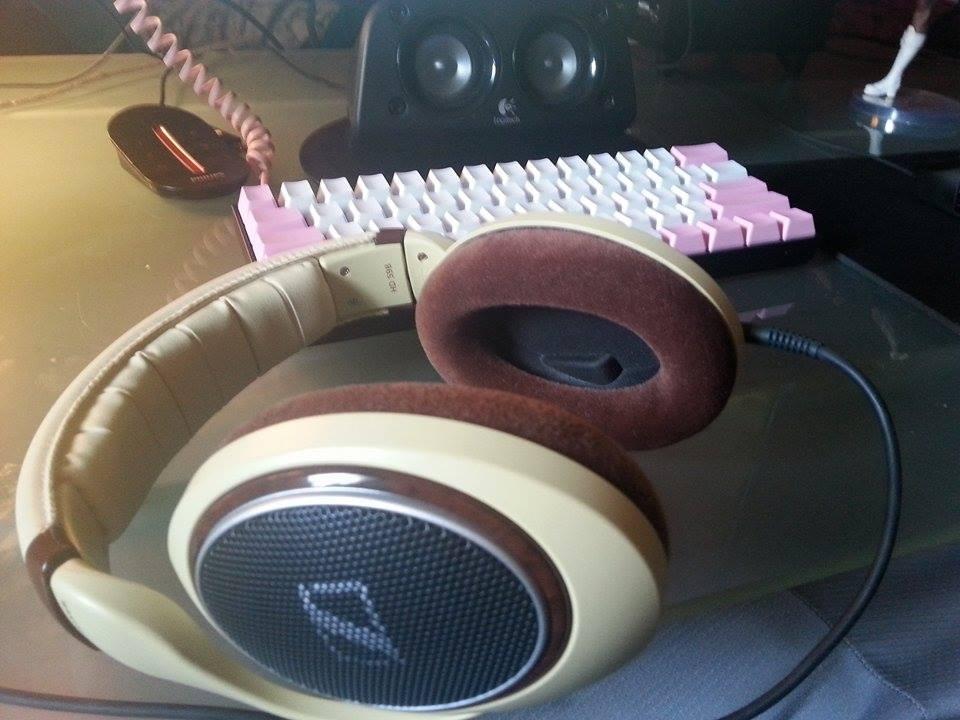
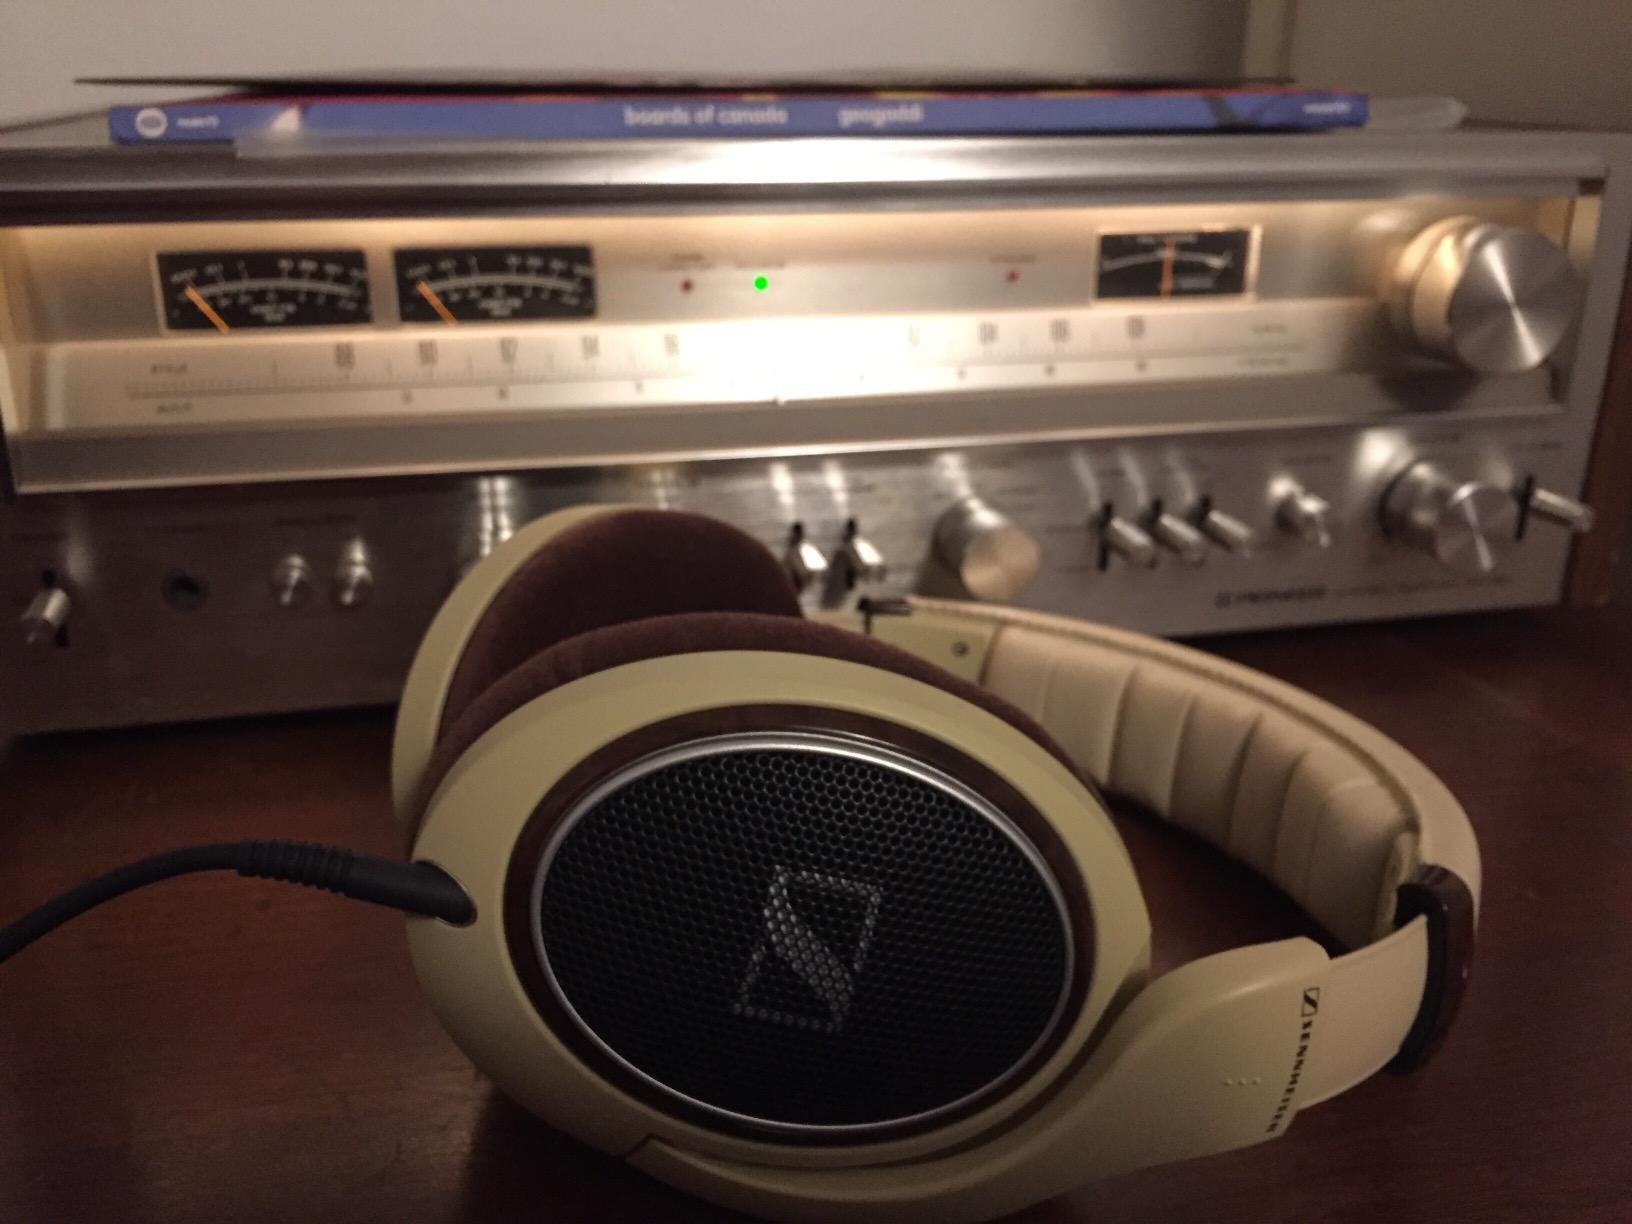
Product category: headphones
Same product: yes